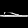
Label: Sandal